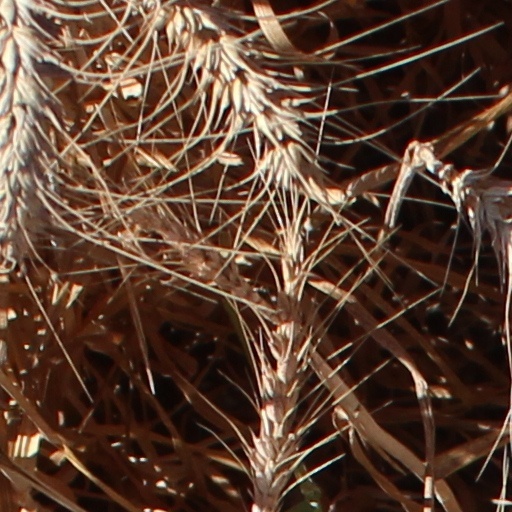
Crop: wheat